Mac Davis

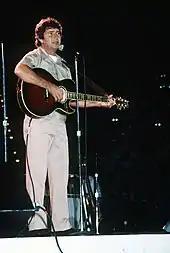
Davis performing in 1986

Davis soon decided to pursue a career of his own as a recording artist. After several years of writing songs for other artists, he was signed by Clive Davis for Columbia, later topping the Country and Pop charts with the song "Baby Don't Get Hooked on Me" in 1972. It sold over one million copies and was awarded a gold disc by the Recording Industry Association of America in September 1972 Recording Industry Association of America in September 1972.